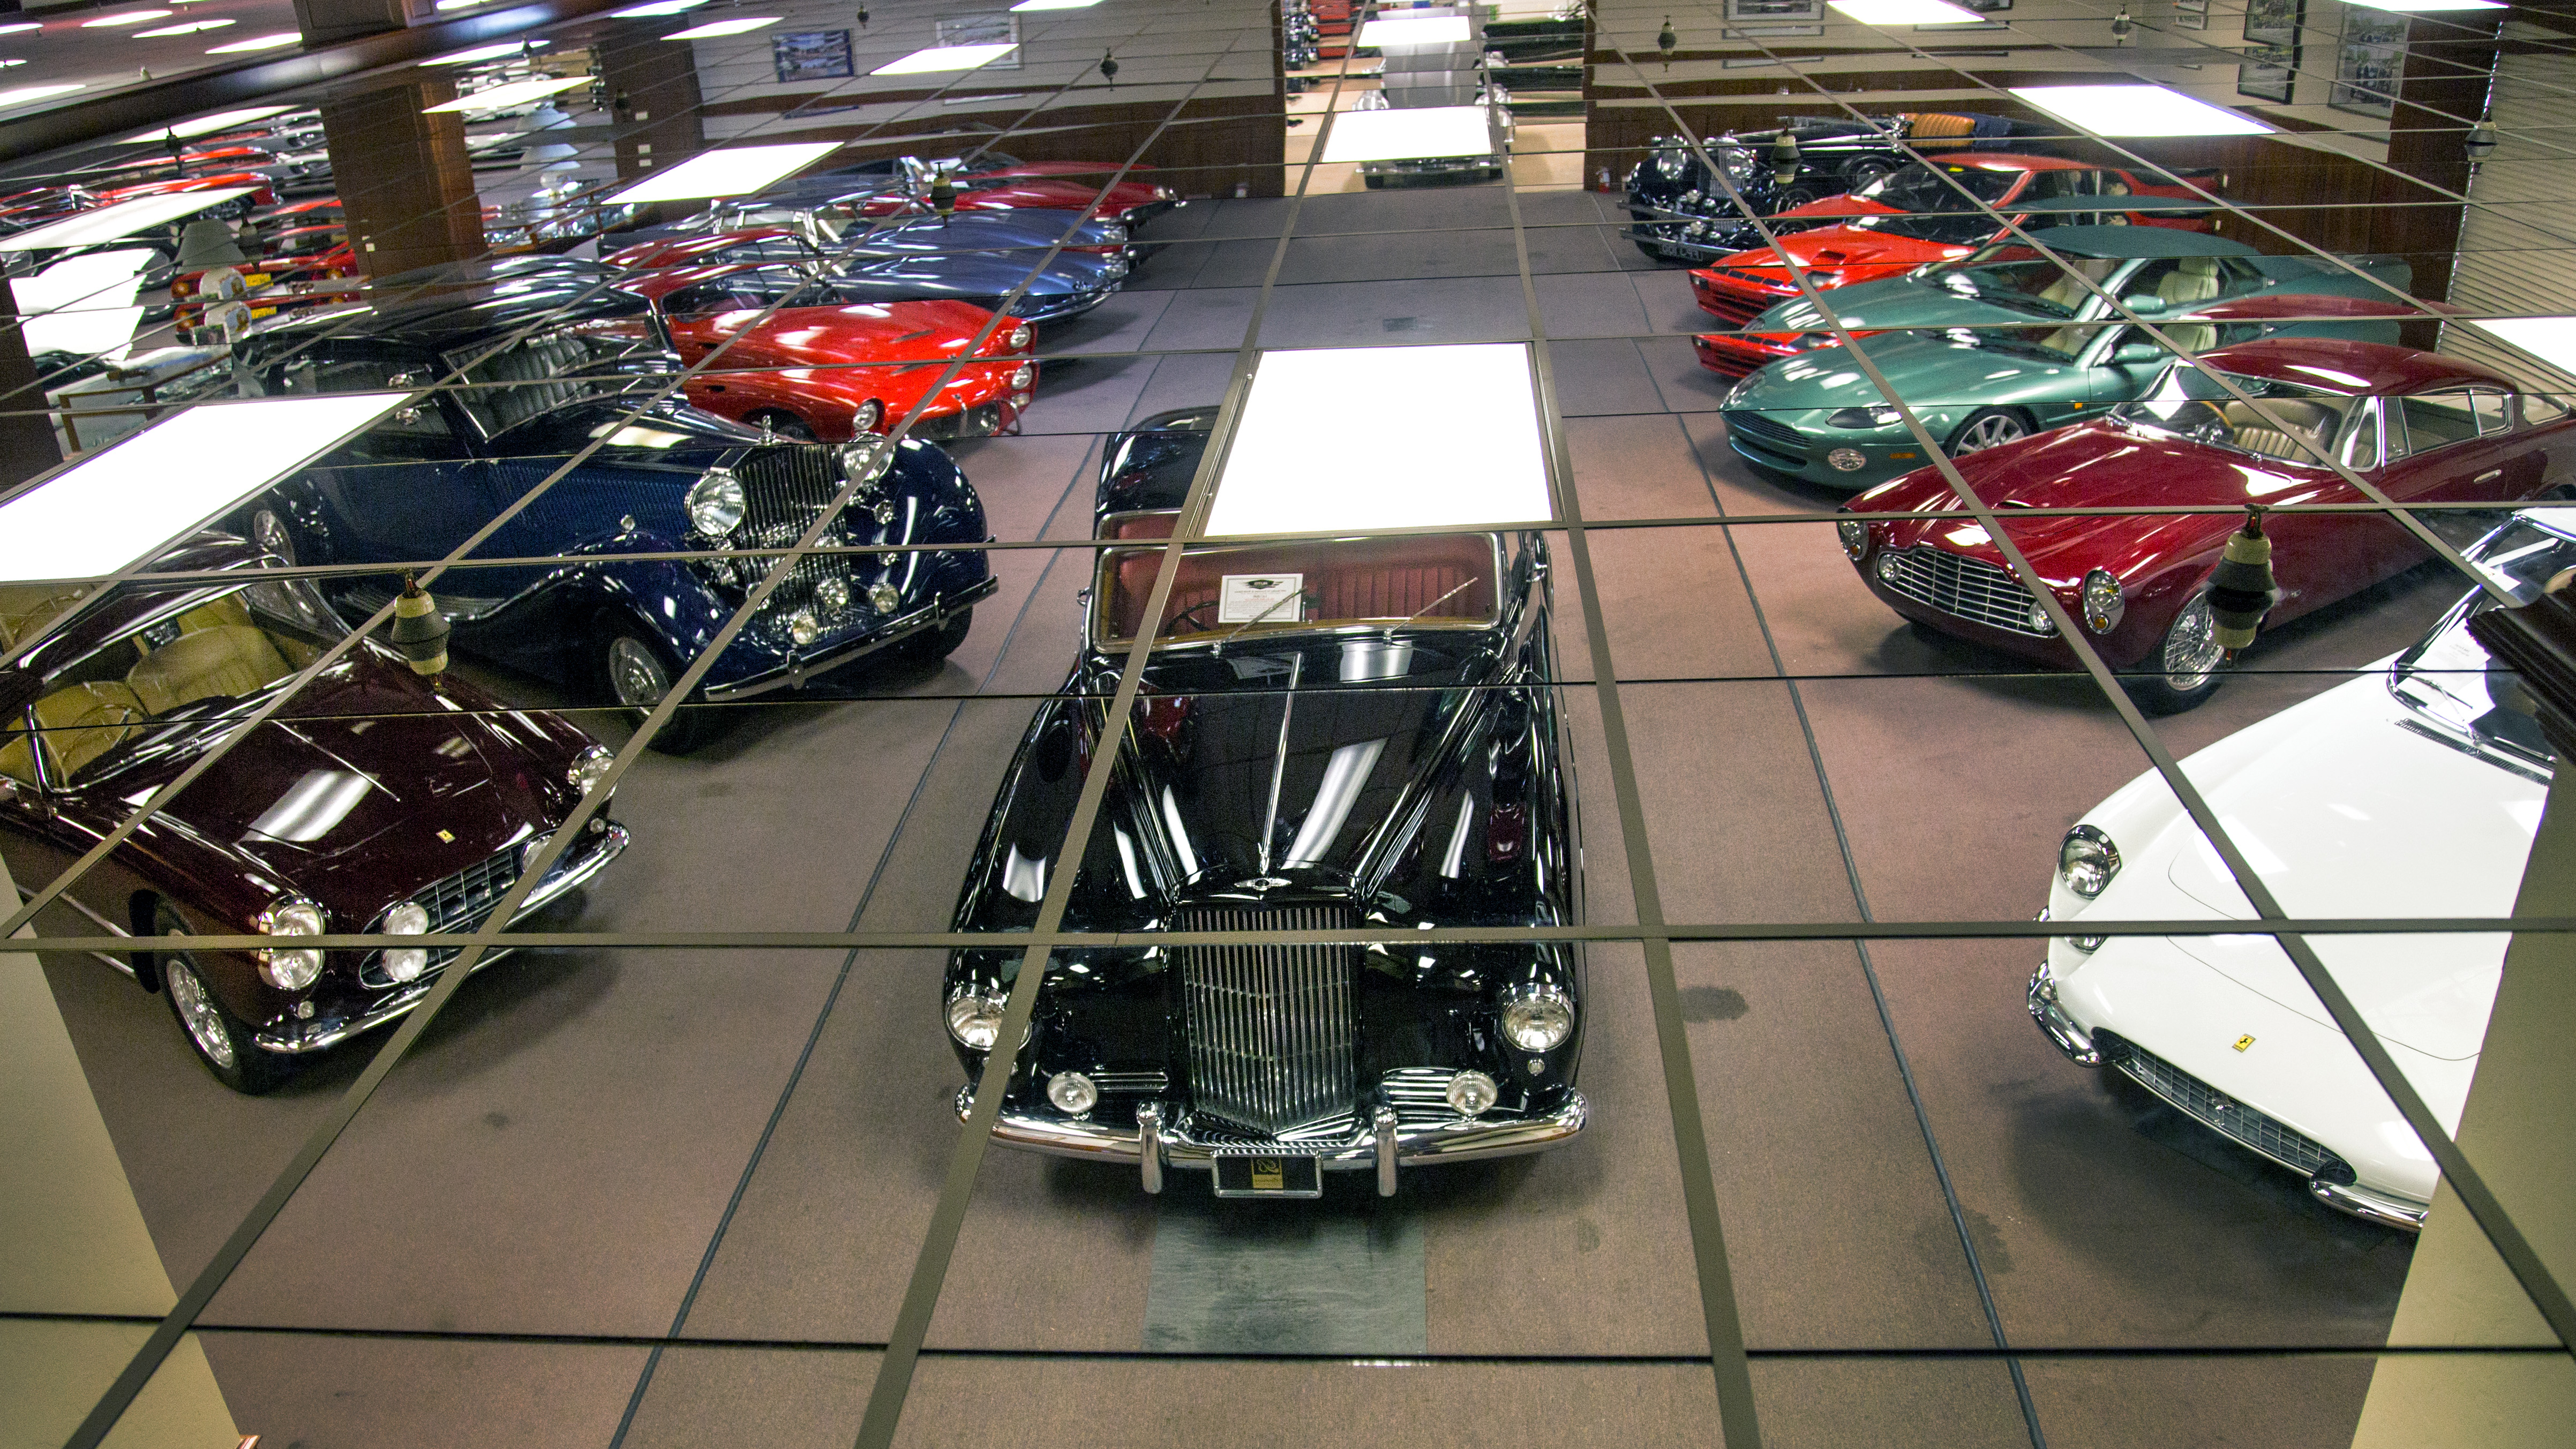
car, wheel, vehicle, motorcycle, engine, race track, exhibition, oneofakind, danville, donwilliams, blackhawkcollection, classicautomobiles, auto show, land vehicle, automobile make, automotive exterior, luxury vehicle